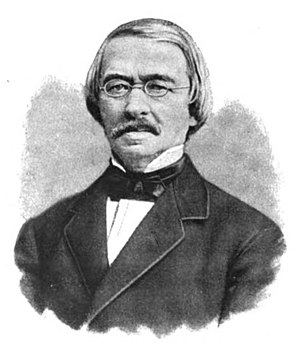
Theodor Kullak
Theodor Kullak var en tysk musiker, bror til Adolf Kullak, far til Franz Kullak.